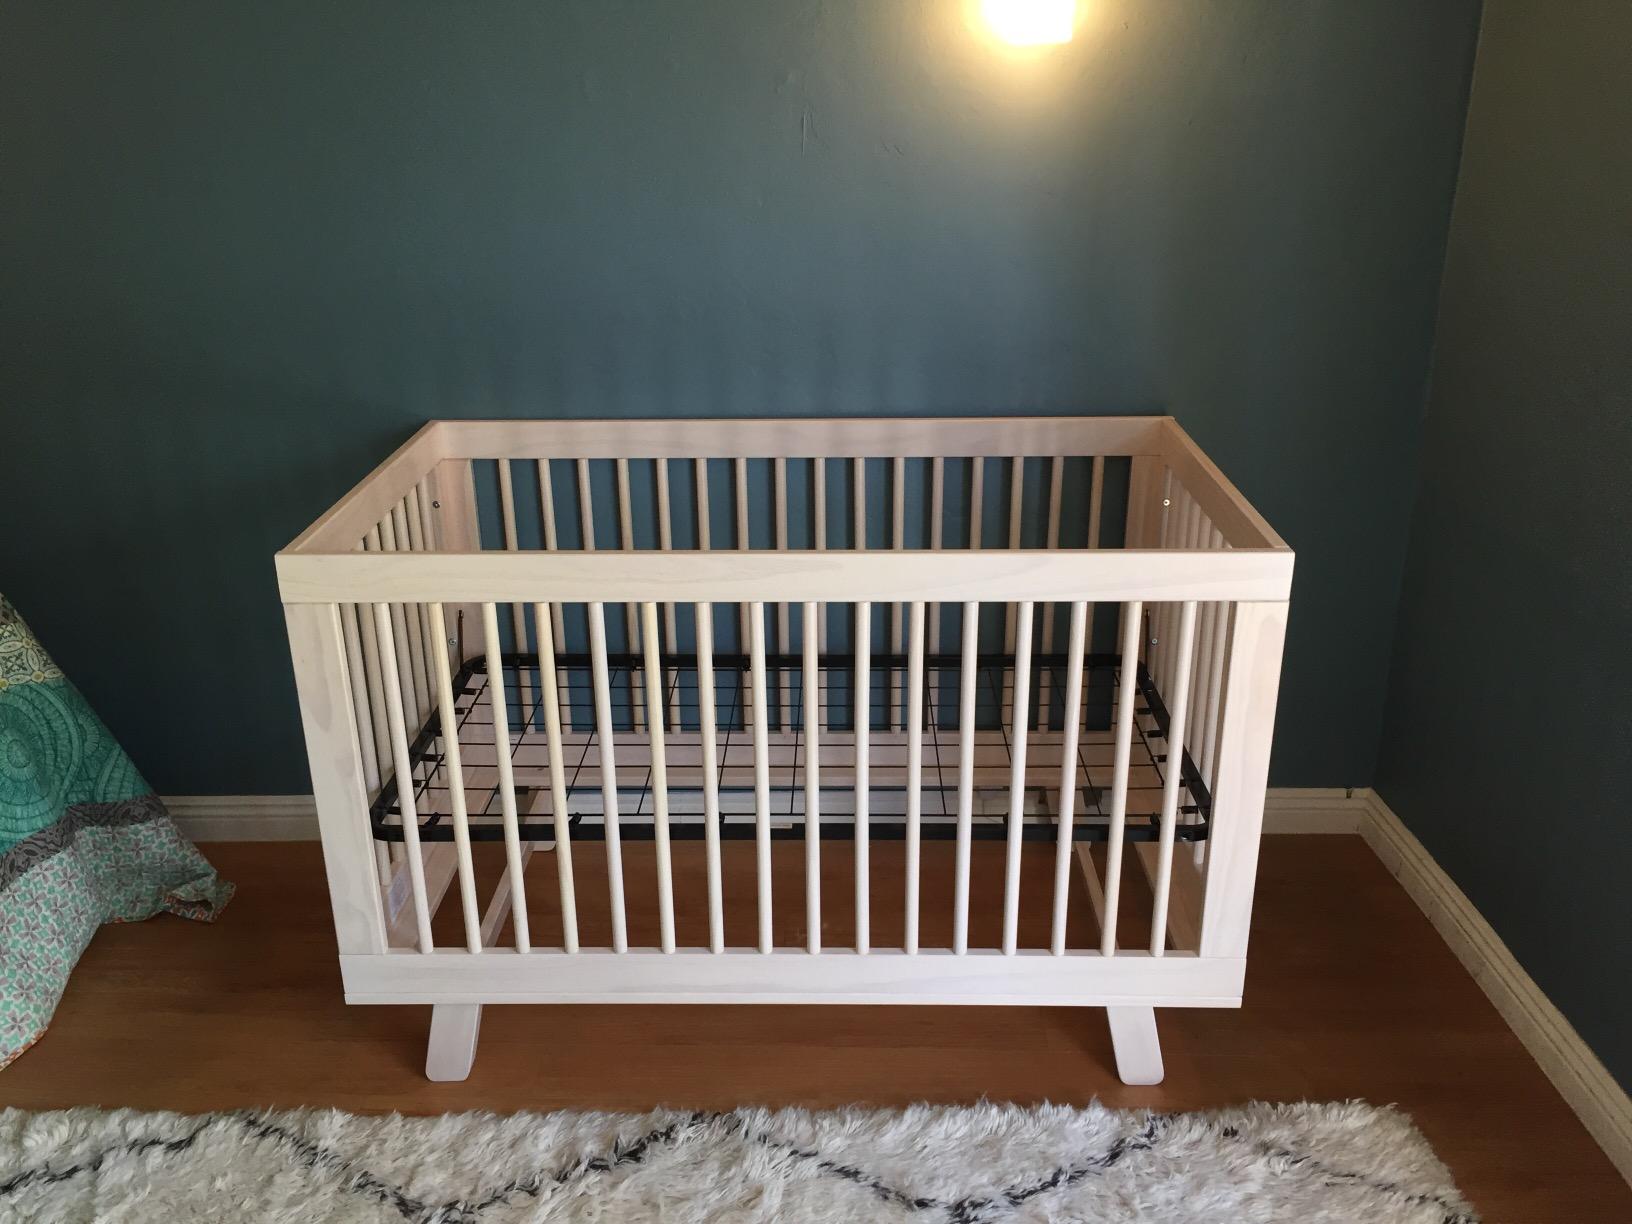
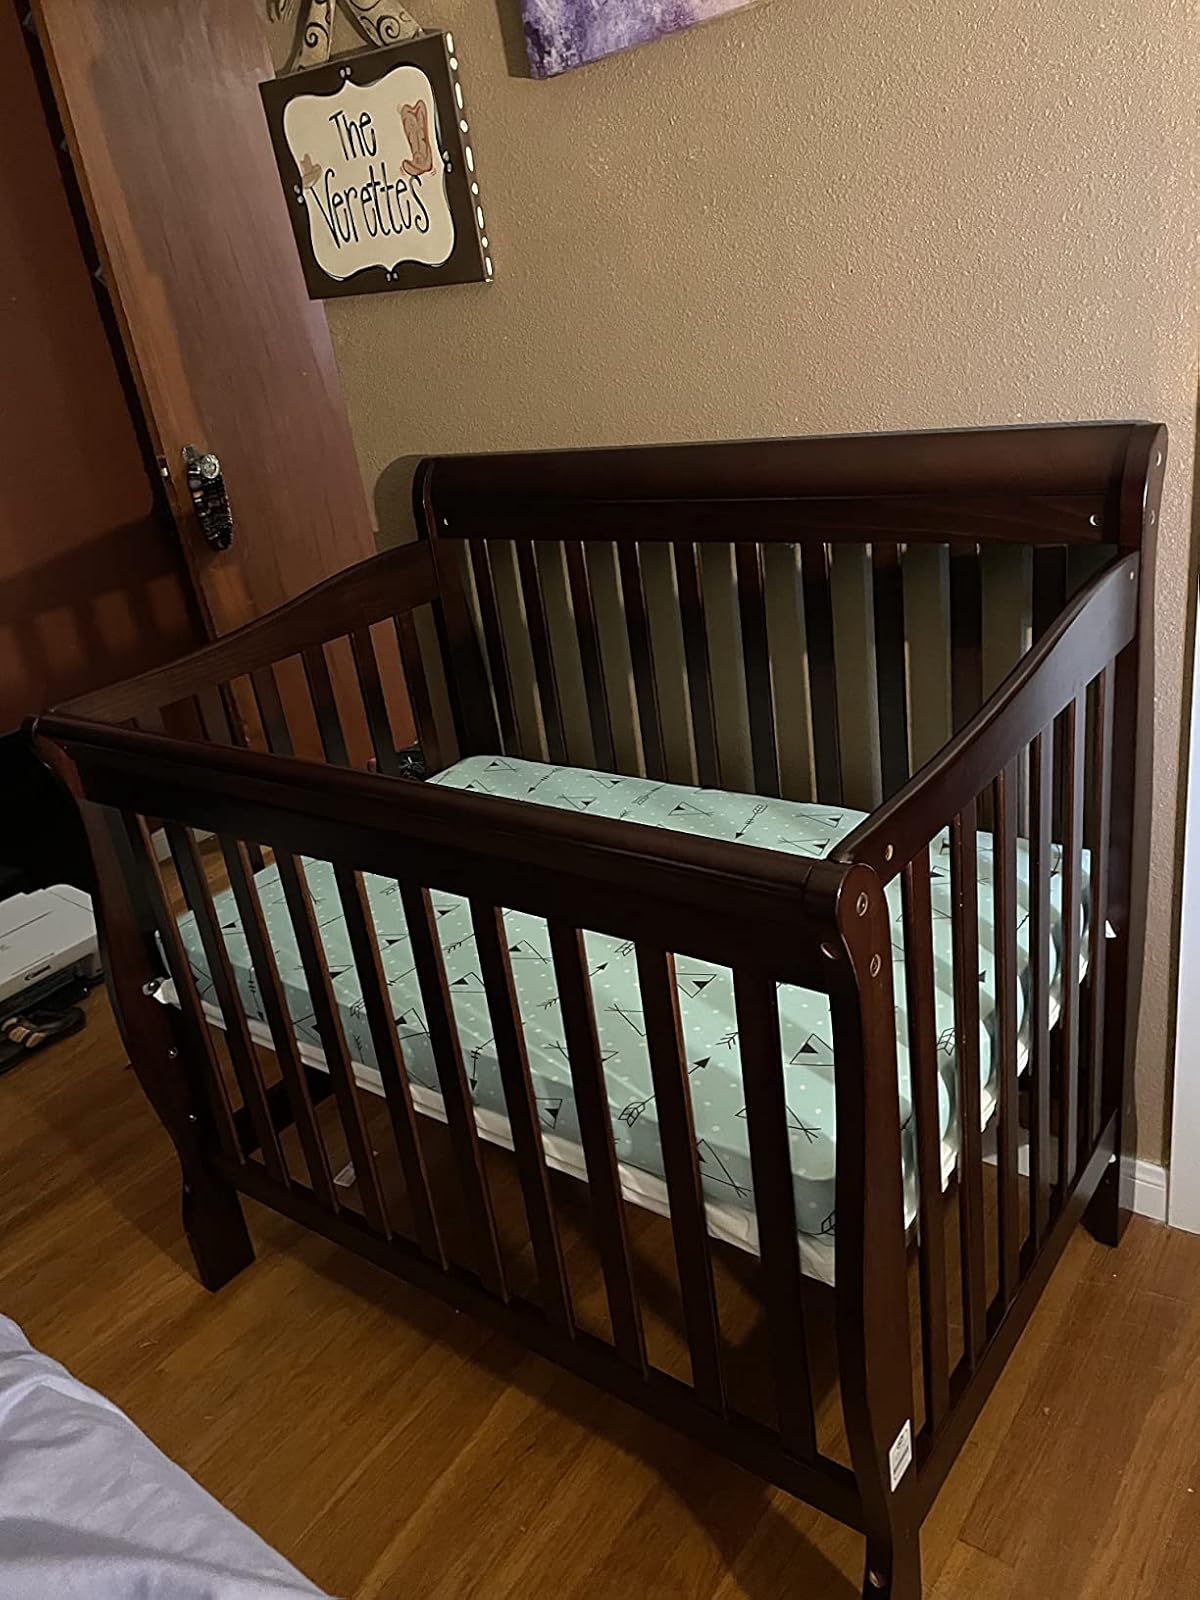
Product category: products_crib
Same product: no